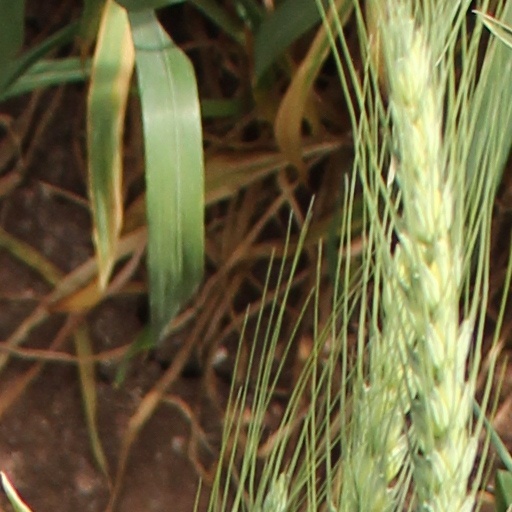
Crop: wheat